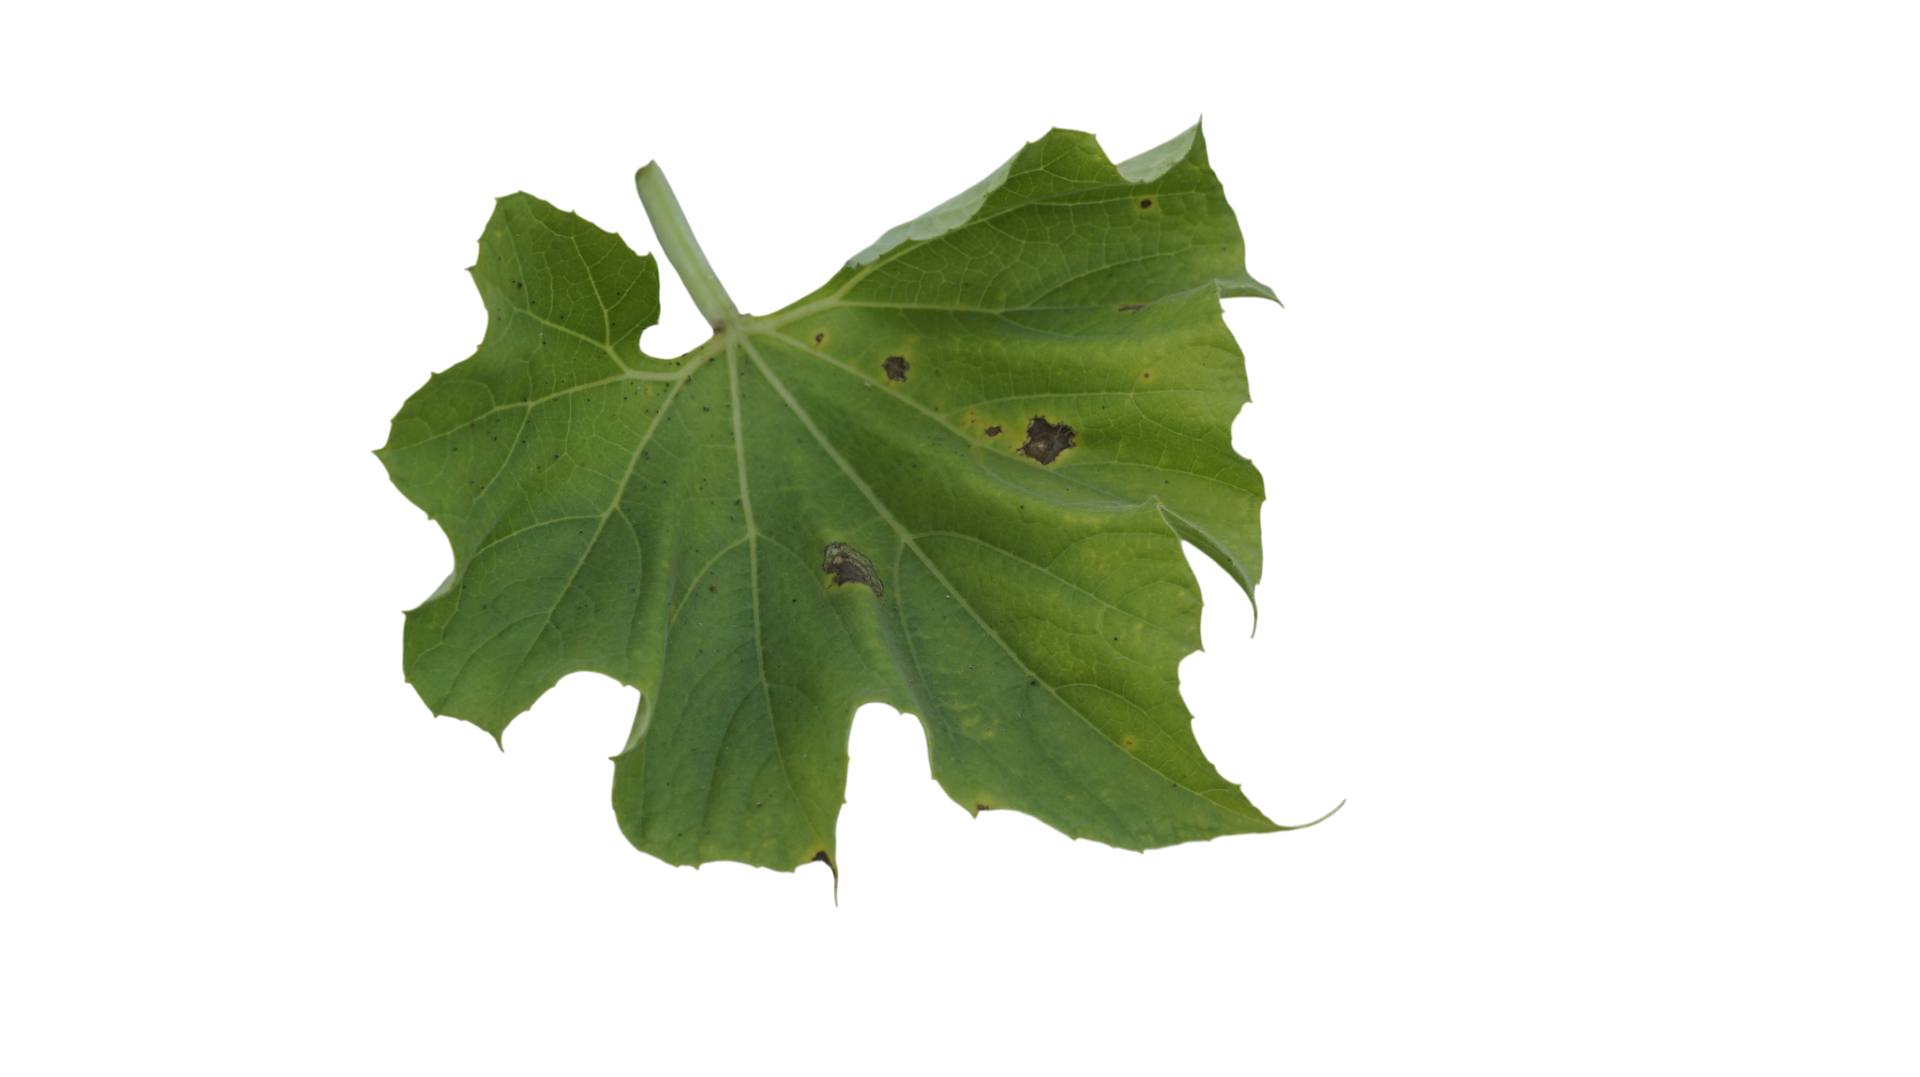
Crop: Bottle Gourd
Label: Anthracnose